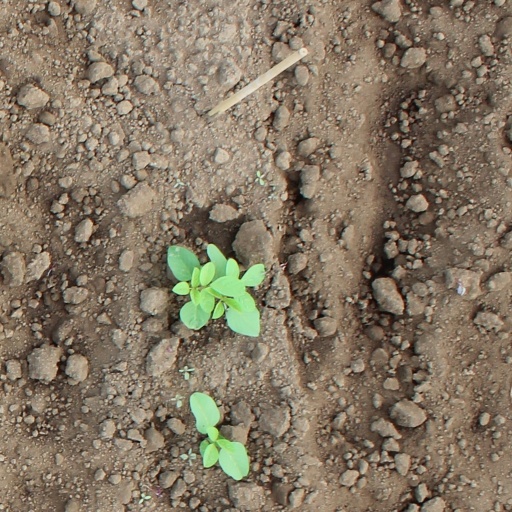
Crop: soybean